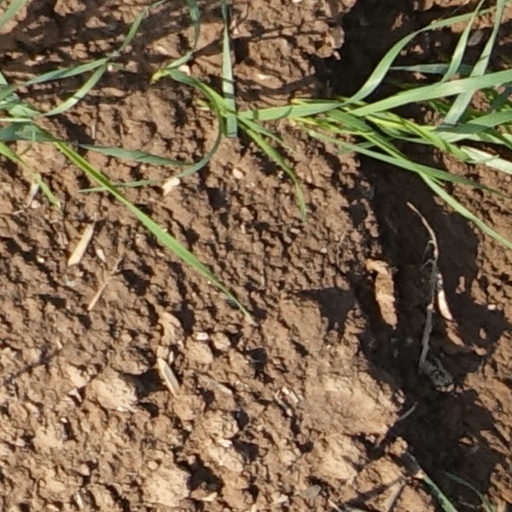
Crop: wheat